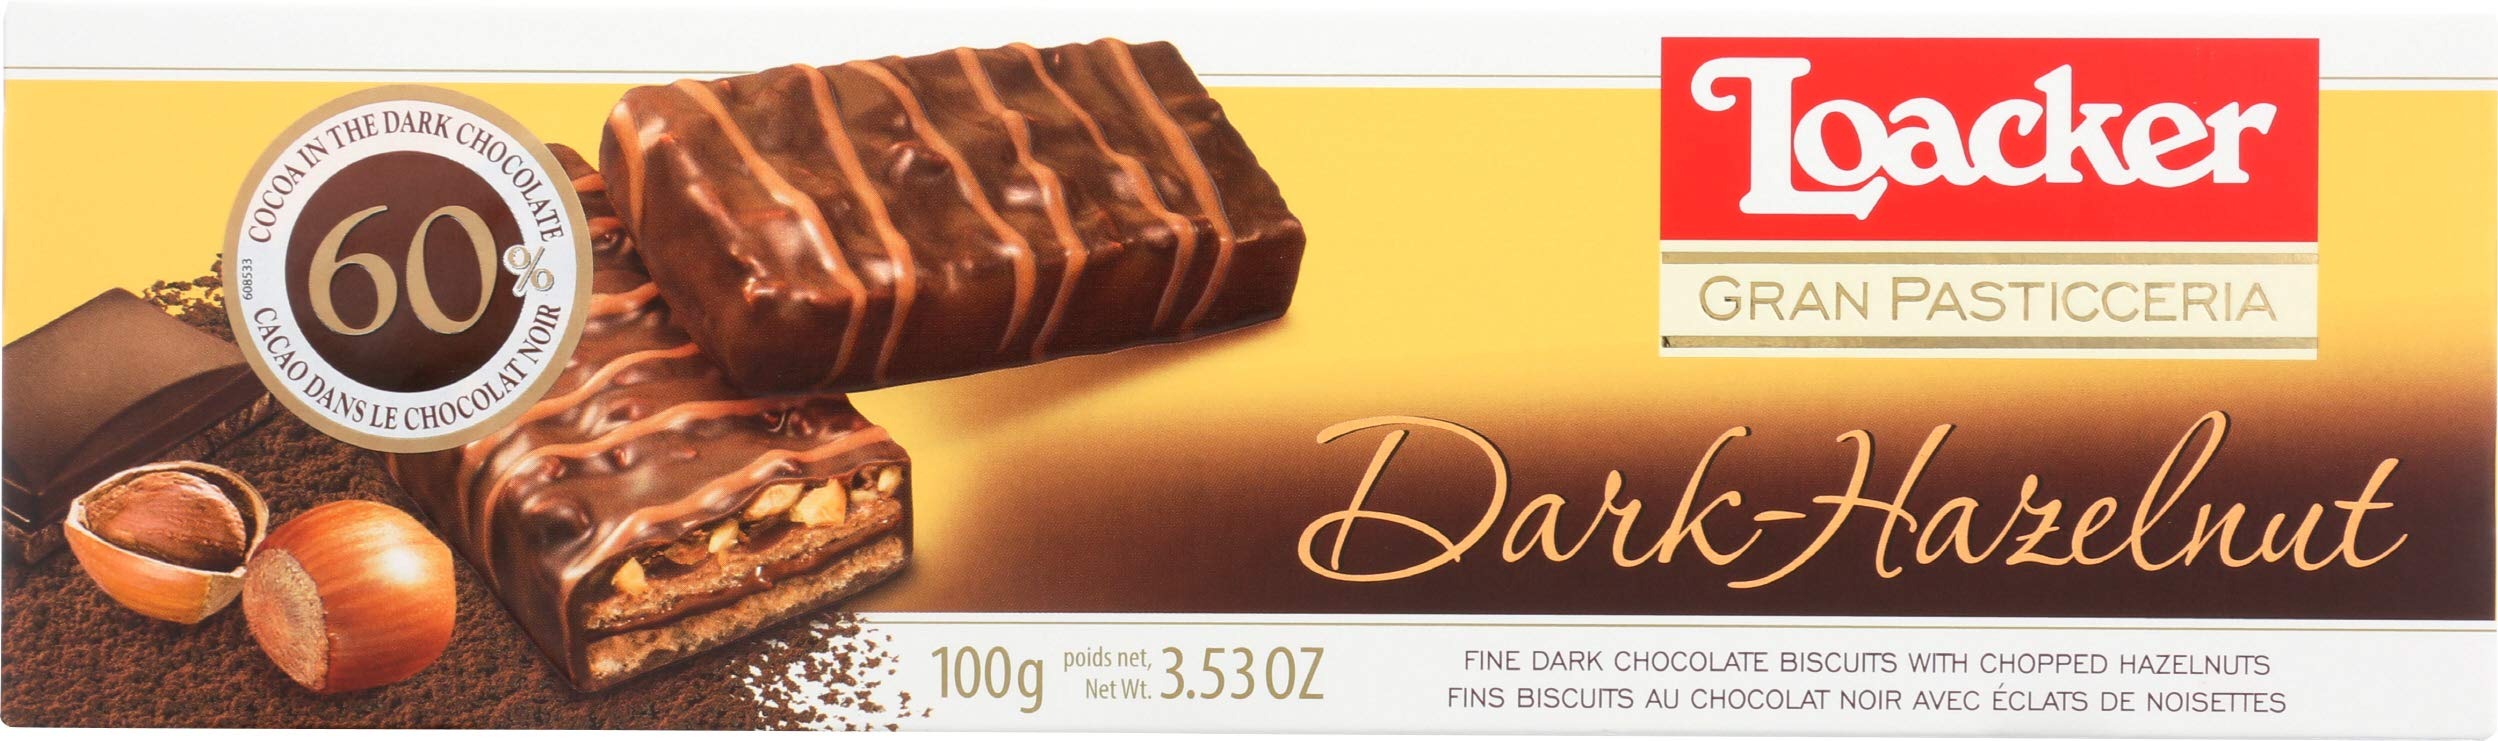
Item Name: Loacker Gran Pasticceria Dark Hazelnut Biscuits, 3.53 Ounces (Pack Of 12)
Bullet Point: Loacker Gran Pasticceria Dark Hazelnut Biscuits, 3.53 Ounces (Pack Of 12)
Value: 42.36
Unit: Ounce

Price: 77.65